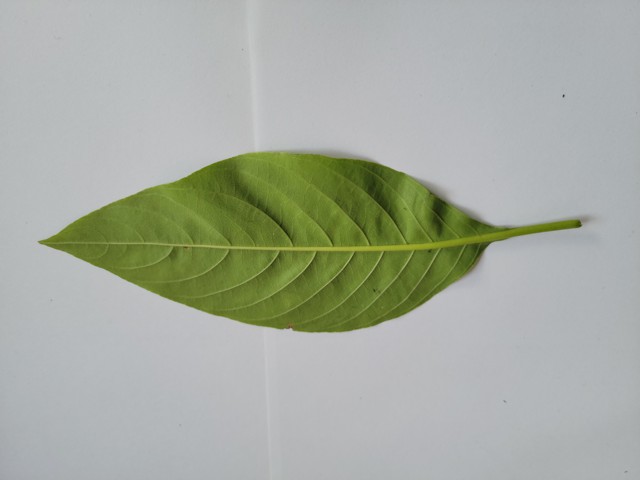
Plant: basok